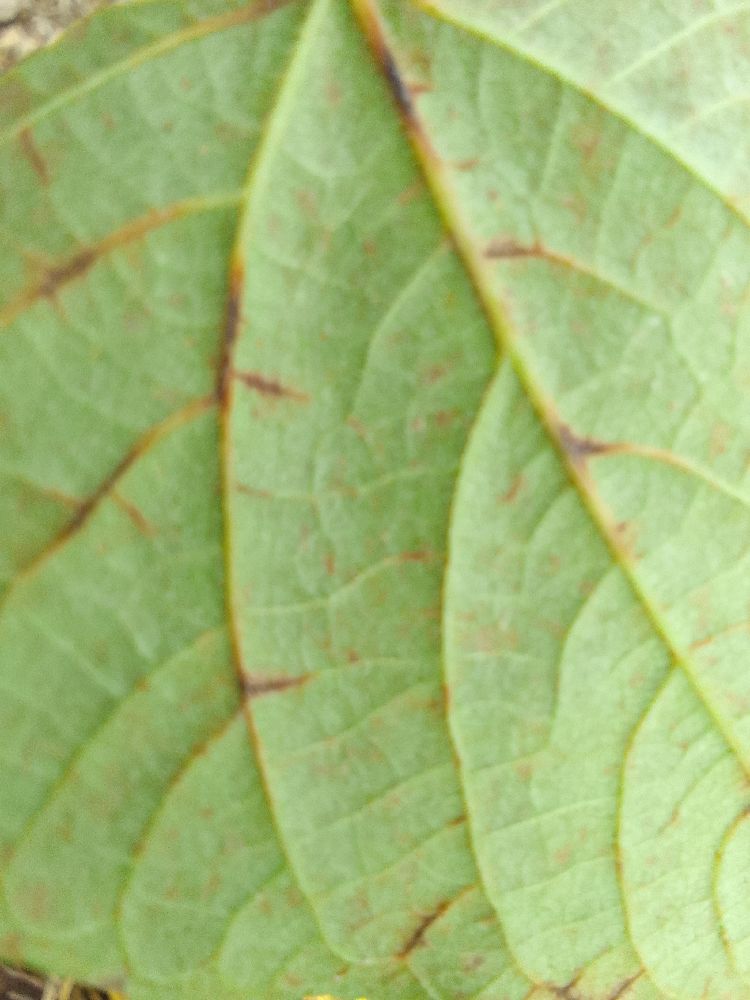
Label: anthracnose